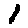
Label: 1